Laredo (TV series)

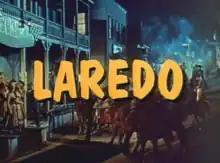
Title card

Laredo is an American Western television series that aired on NBC from 1965–67, starring Neville Brand, William Smith, Peter Brown, and Philip Carey as Texas Rangers. It is set on the Mexican border around Laredo in Webb County in South Texas. The program presented 56 episodes in color. It was produced by Universal Television. The series has a comedic element, but like another NBC series that premiered in 1965, "The Wackiest Ship in the Army", it was an hour in length, had no laugh track, and characters were not infrequently killed in it, thus going against three unofficial rules for sitcoms at the time.